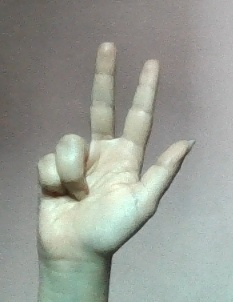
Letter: al